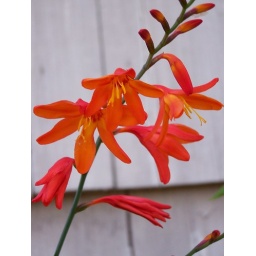
Right on schedule, this orange flower comes up in my front yard.